Super Power Samut Prakan F.C.

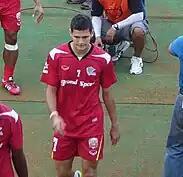

Osotspa M-150 took part in the 2007 AFC Cup under new manager Arjhan Srong-ngamsub. They were again eliminated at the group stage, but with much-improved results – a close third with 10 points. They could not emulate such form in the league, however, finishing a disappointing 9th, 23 points behind winners Chonburi, followed by 4th the following year.